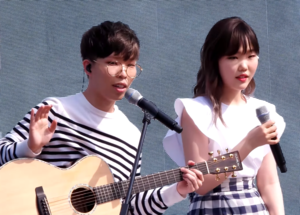
Akdong Musician, connu aussi sous le nom de AKMU, est un duo sud-coréen composé de Lee Chanhyuk et Lee Suhyun, frère et sœur. Ils sont les gagnants de la deuxième saison de l'émission de télé-réalité K-pop Star.